Burdale Tunnel

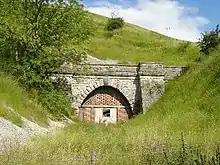
Southern portal of Burdale Tunnel in July 2005

Burdale Tunnel is a former railway tunnel on the abandoned Malton and Driffield Junction Railway (MDR) in North Yorkshire, England. Construction of the tunnel began in 1847, but suffered financial difficulties and building was not complete until 1853. The line was closed completely a hundred years later in 1958, but the tunnel was still being used by members of the public, so the portals were bricked up in 1961. During 1970s and 1980s, there were collapses inside the tunnel and in 2009 the restoration of the passenger line could not continue due to the damage.